Dinanath Dalal

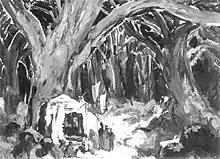
"Forest" by Dinanath Dalal which shows the expressionist style

The paintings made by the Dalal in watercolor and oil are influenced by contemporary painters and their paintings. Some of his landscapes, such as "Forest", are as colorful as expressionist paintings. All his works show how aware and experimental he was about the art world around him. A comparative study of these paintings and the paintings in their applied art reveals how he skillfully applied the design features of classical art to professional art.